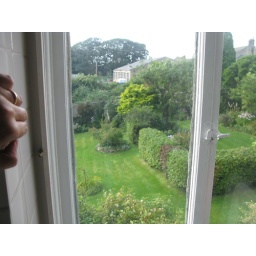
Me leaning against the edge of a window in my mother's house